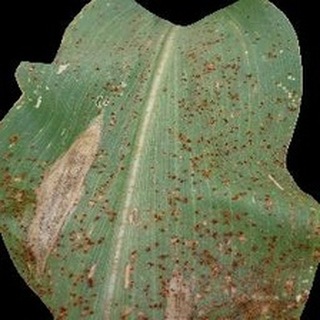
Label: corn_common_rust